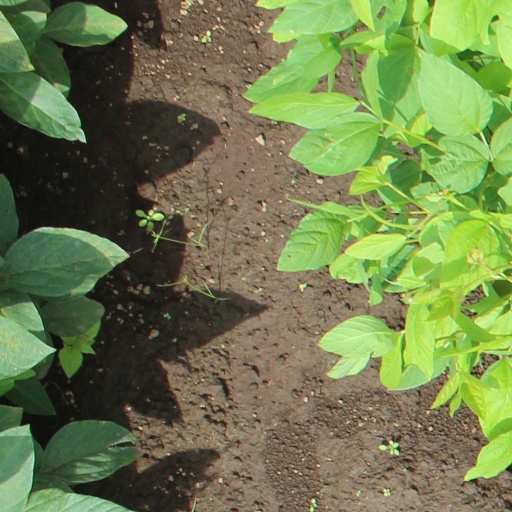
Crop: soybean